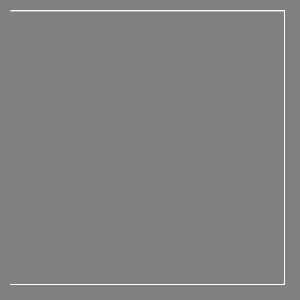
En analyse mathématique, une courbe remplissante est une courbe dont l'image contient le carré unité entier.